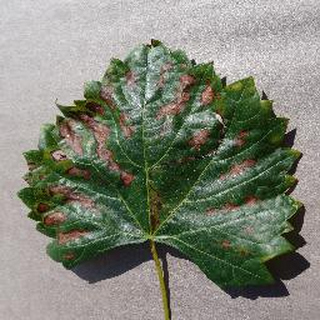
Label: grape_esca_black_measles